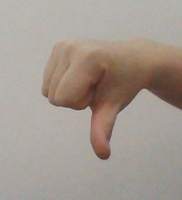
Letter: waw